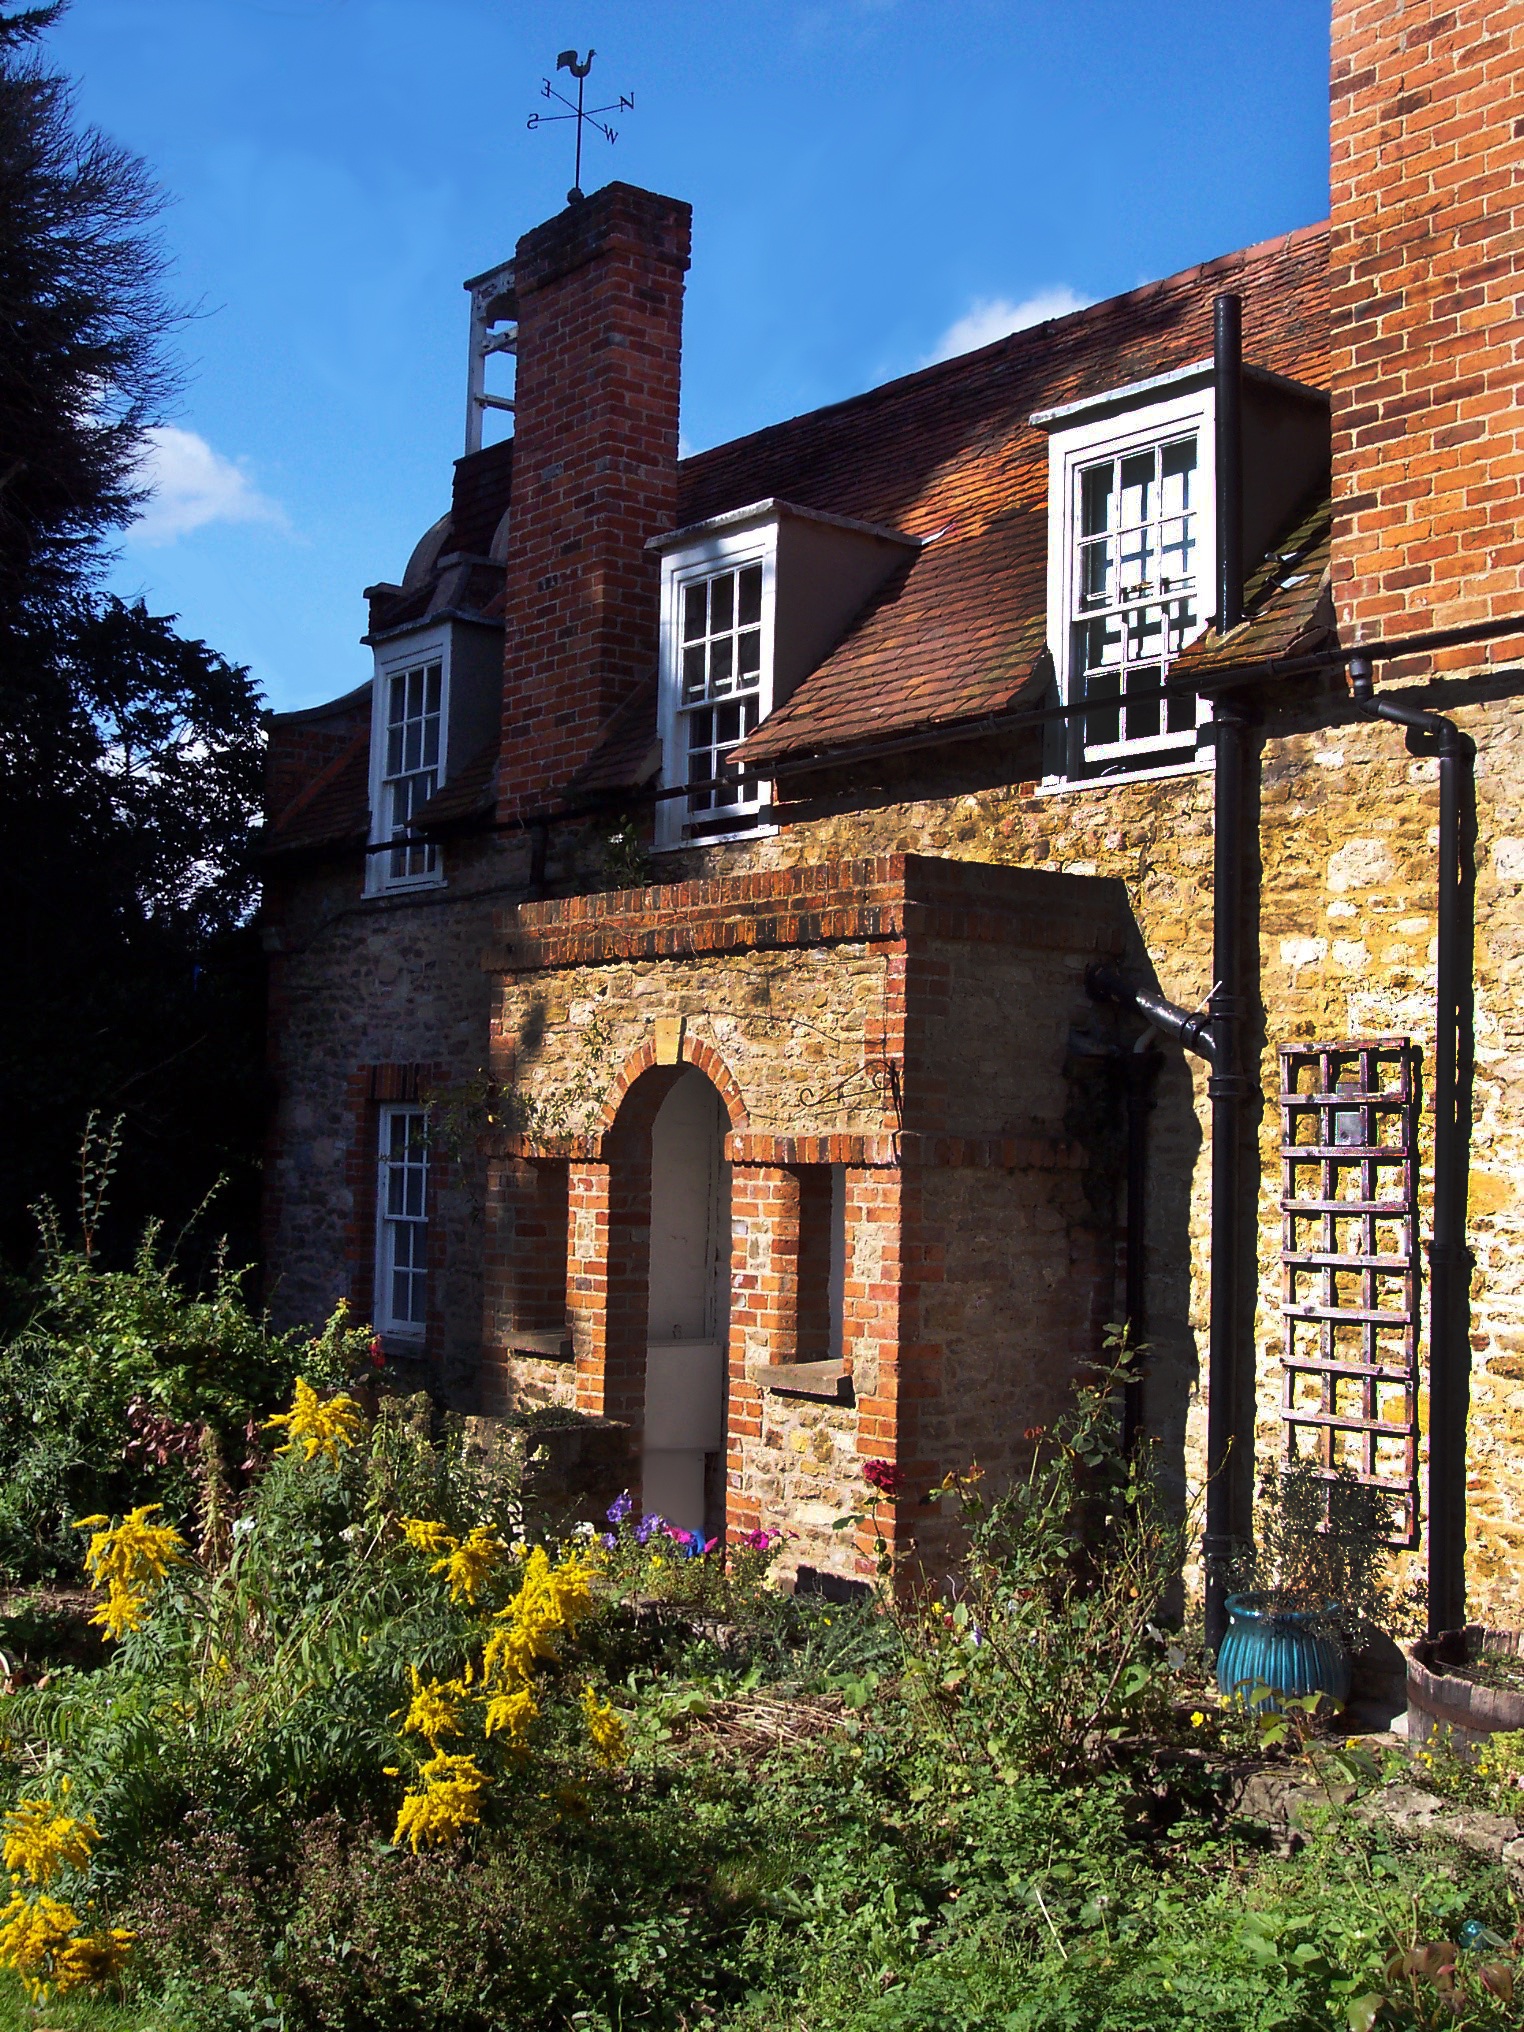
architecture, house, town, building, home, village, cottage, facade, church, chapel, place of worship, estate, georgian, rural area